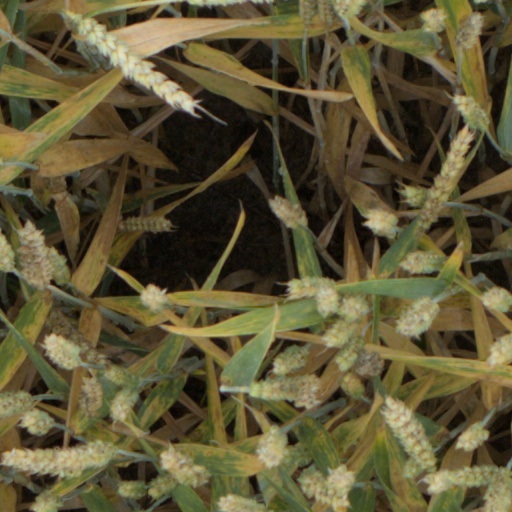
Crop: wheat